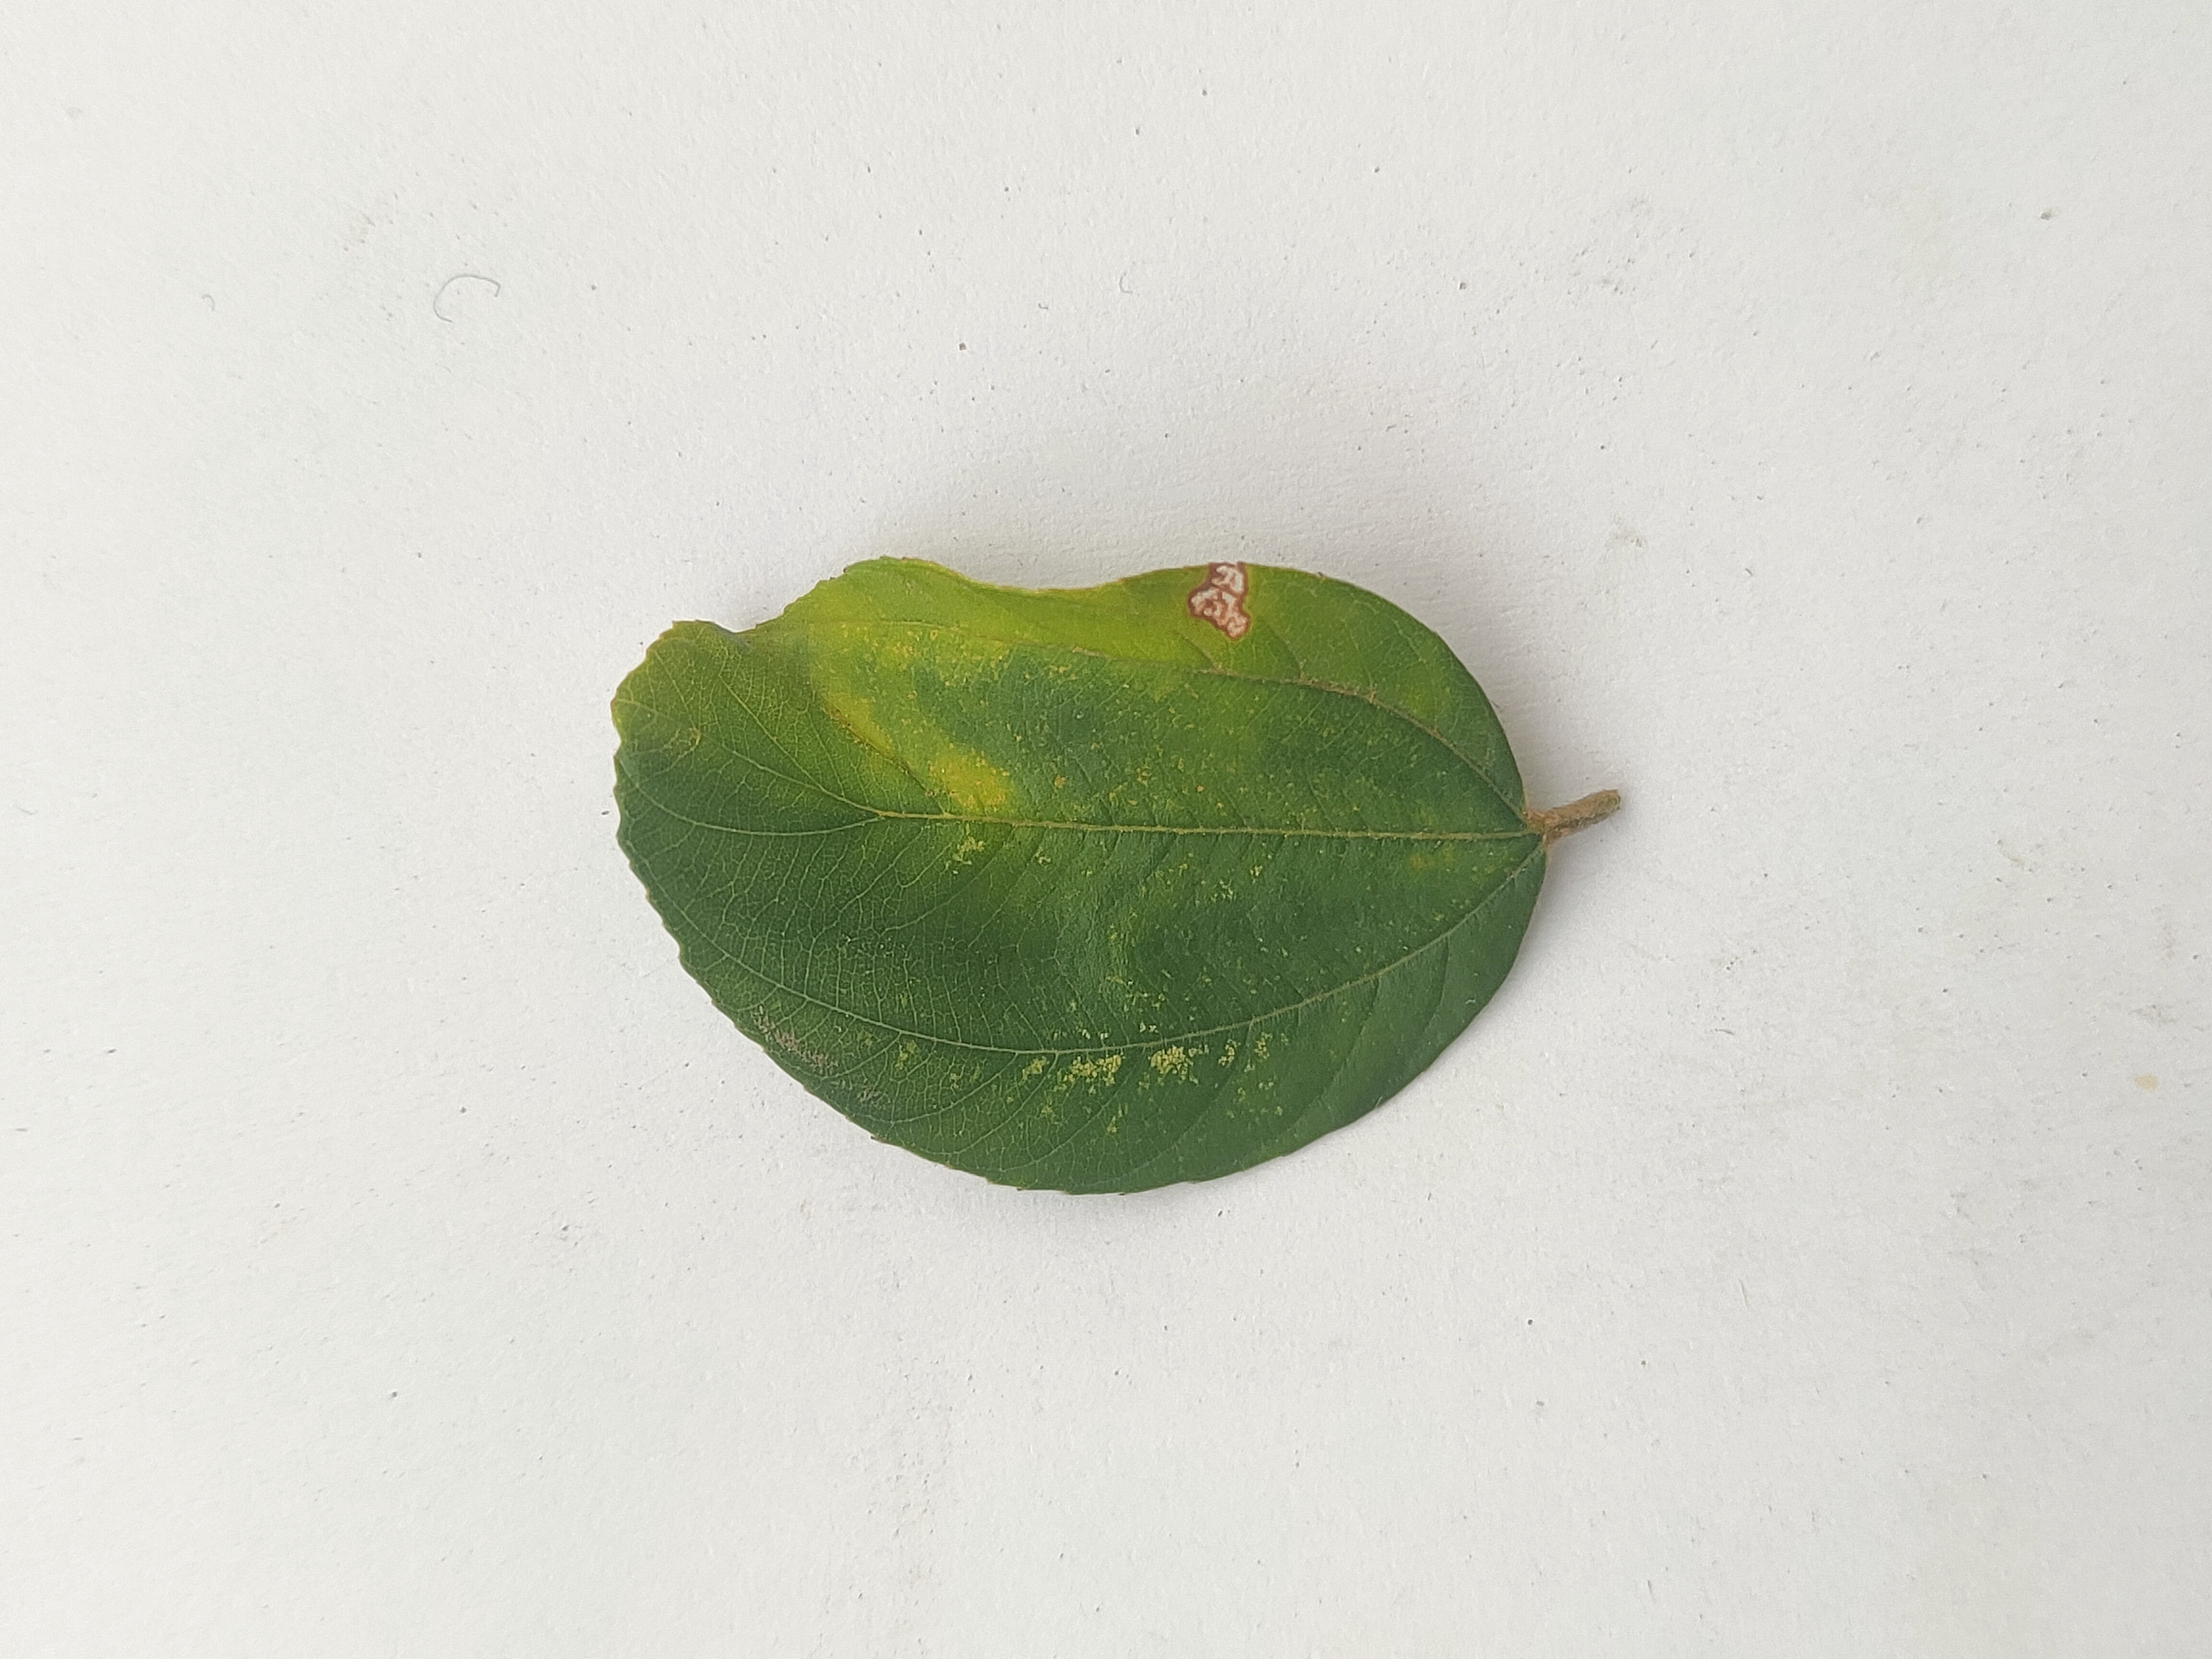
Leaf variety: Plum